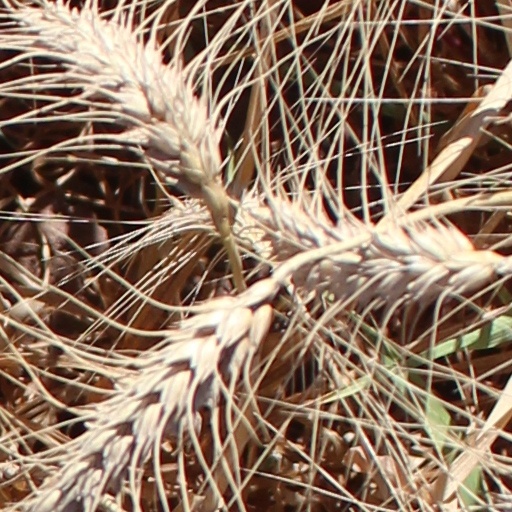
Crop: wheat